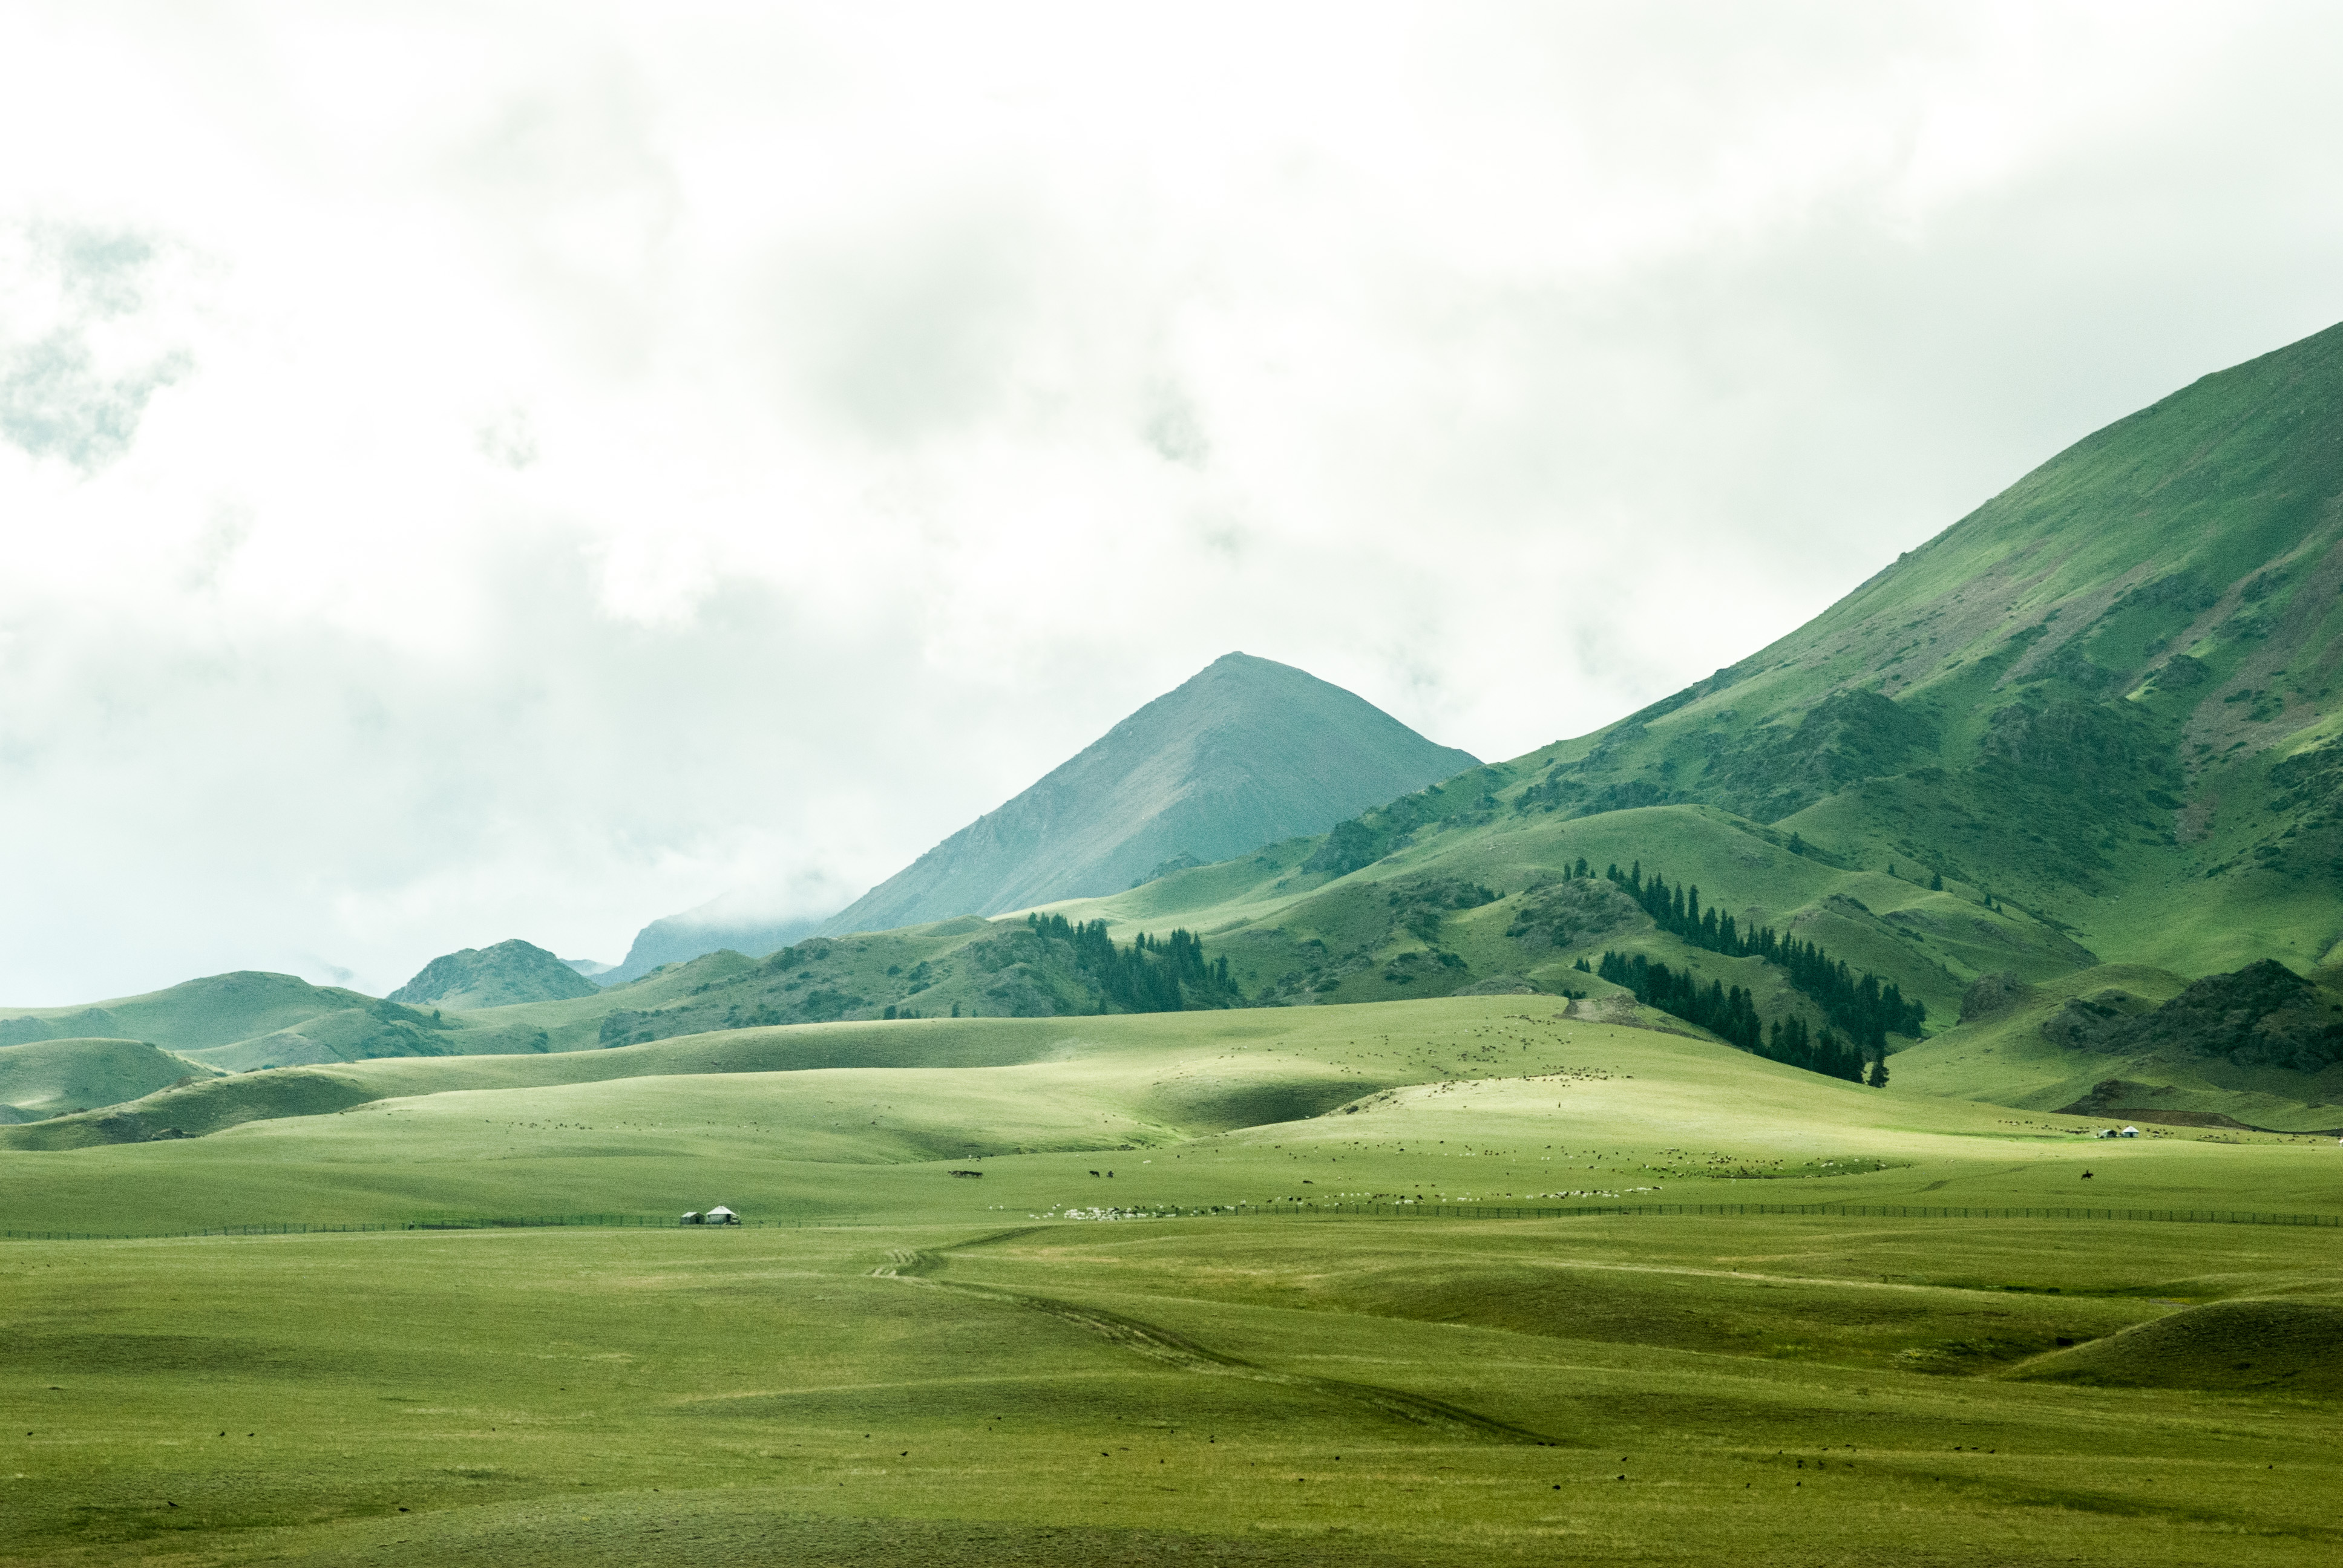
landscape, nature, grass, mountain, structure, sky, field, lawn, meadow, prairie, cloudy, hill, mountain range, green, pasture, plain, golf course, trees, hills, sports, mountains, grassland, plateau, fell, yard, loch, highlands, geographical feature, atmospheric phenomenon, mountainous landforms, sport venue